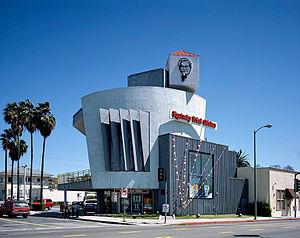
En 1990, Kentucky Fried Chicken (désormais KFC) ouvrit sur la Western Avenue à Los Angeles un restaurant dans un style architectural nouveau (""programmatic""), imitant la forme d'un Bucket de poulet."
KFC, PFK au Québec, est une chaîne de restauration rapide américaine.